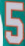
Number: 5